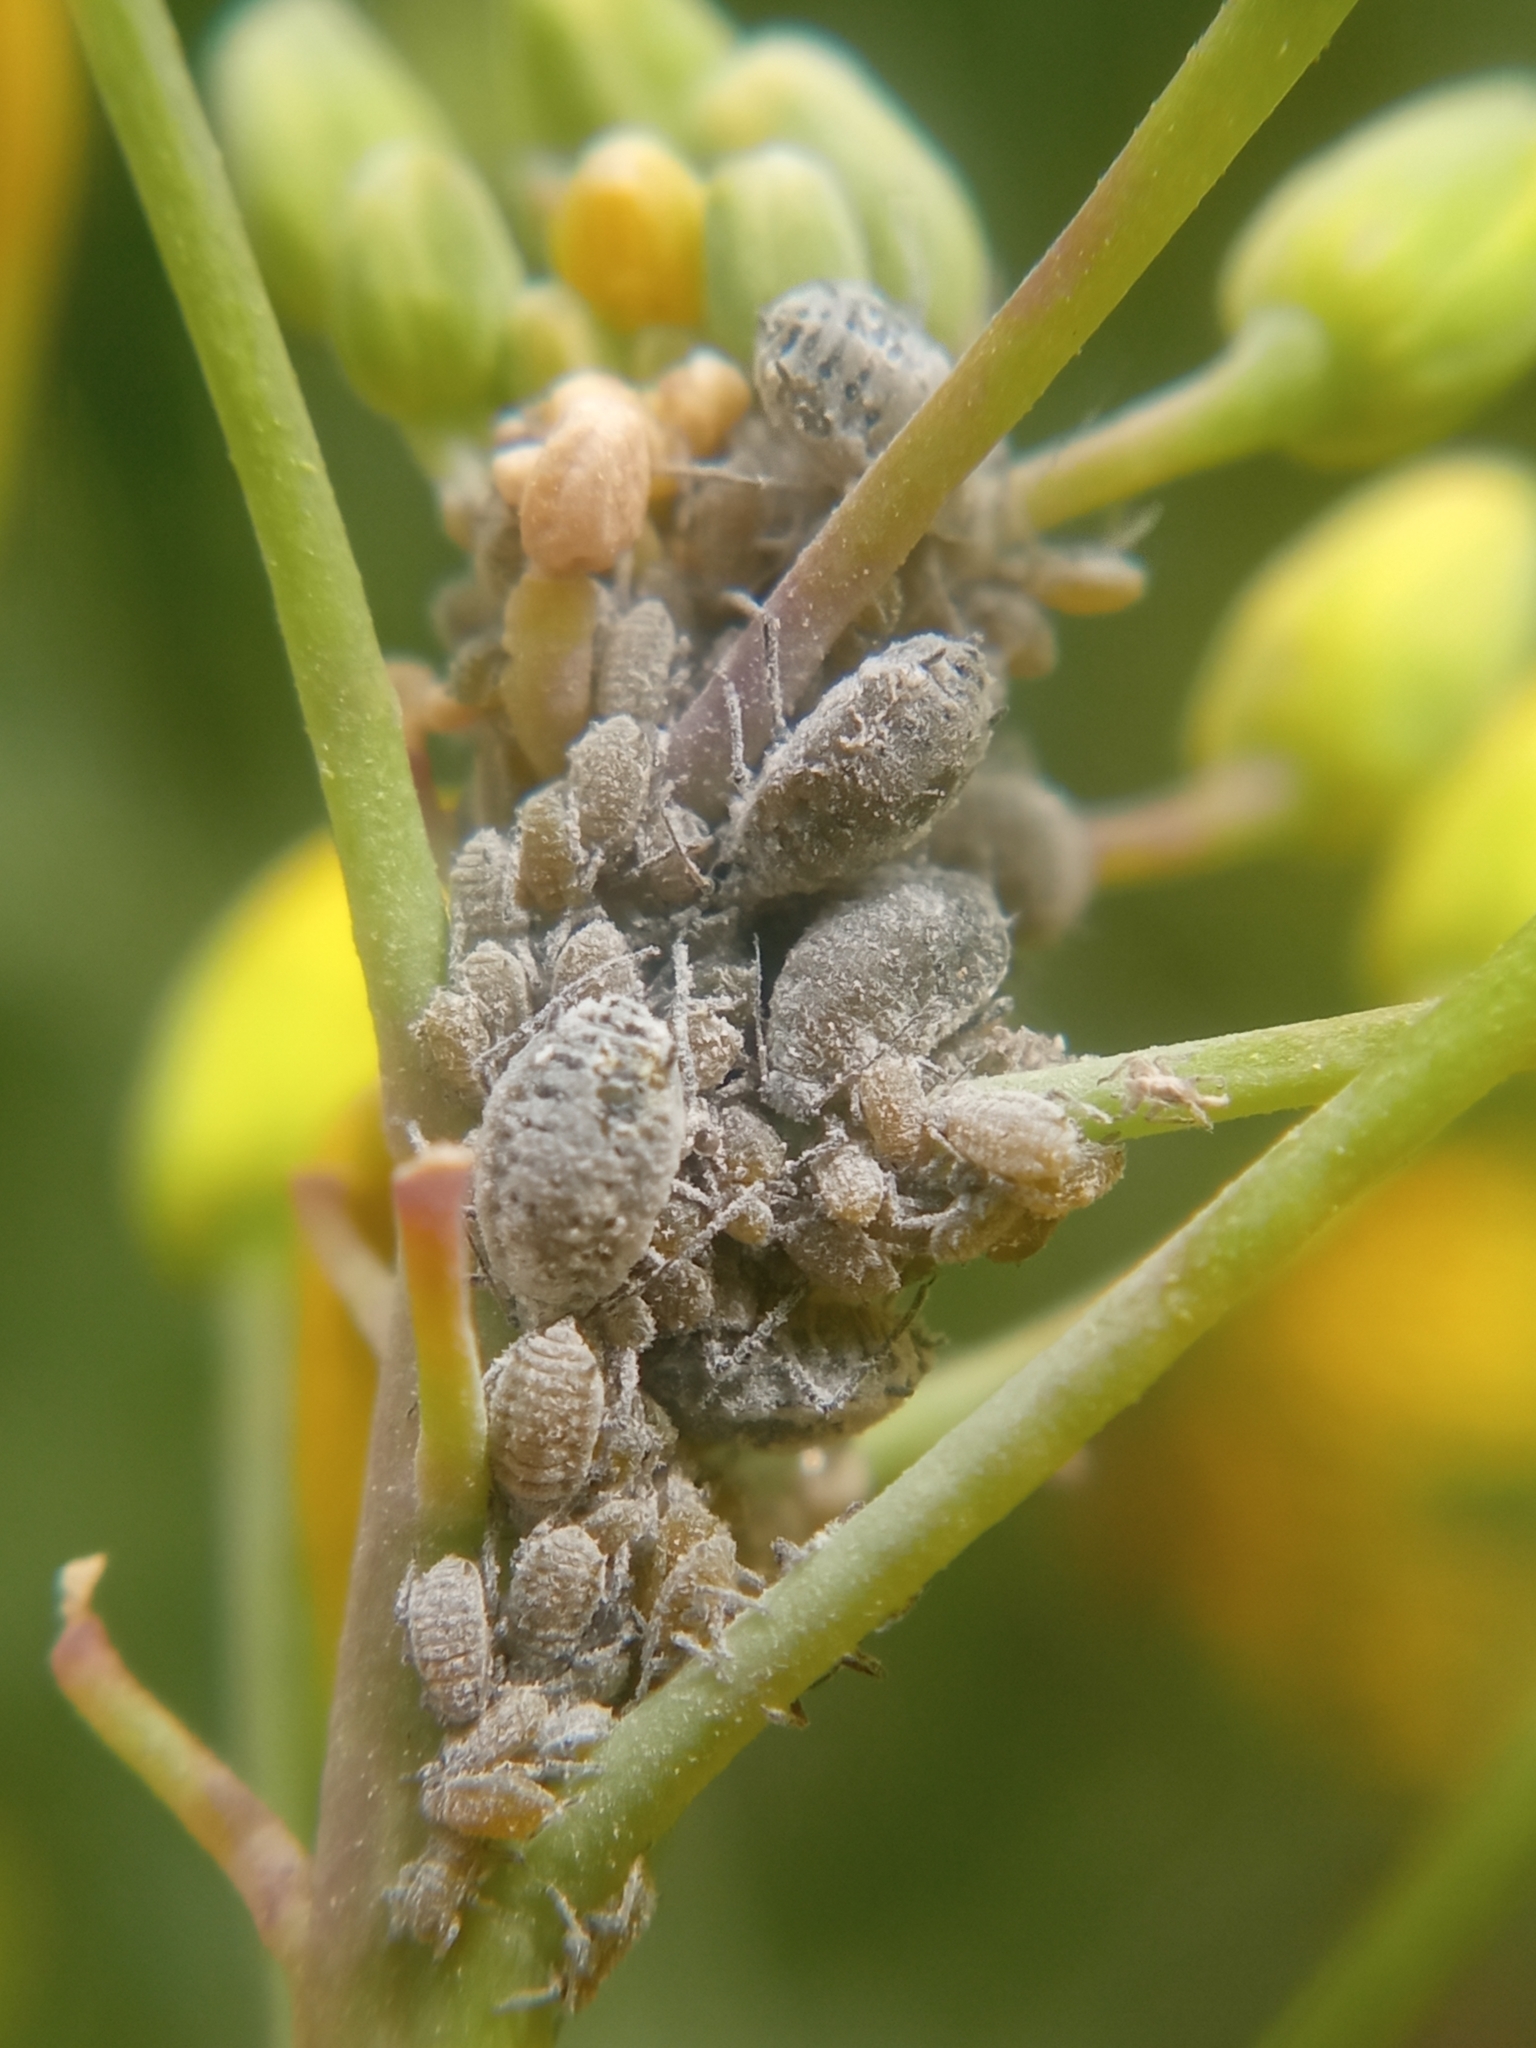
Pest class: cabbage_aphid